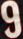
Number: 9